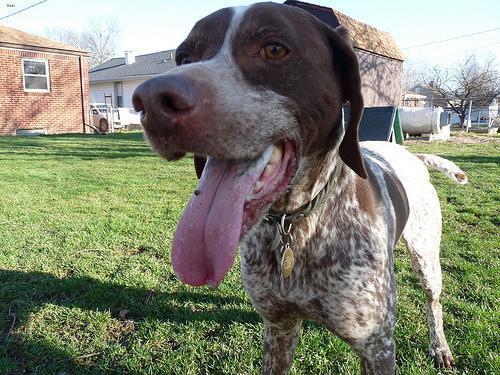
german shorthaired